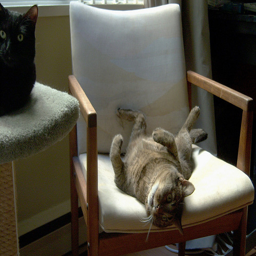
Cat laying on it's back on a chair while a black cat sits on a pedestal next to it.
One cat resting on a cat post while another lays on it's back on the chair
A grey tabby cat laying on its back on a creme colored chair.
A tabby cat lying supine on a chair with a black cat looking on.
a cat laying on her back on a chair